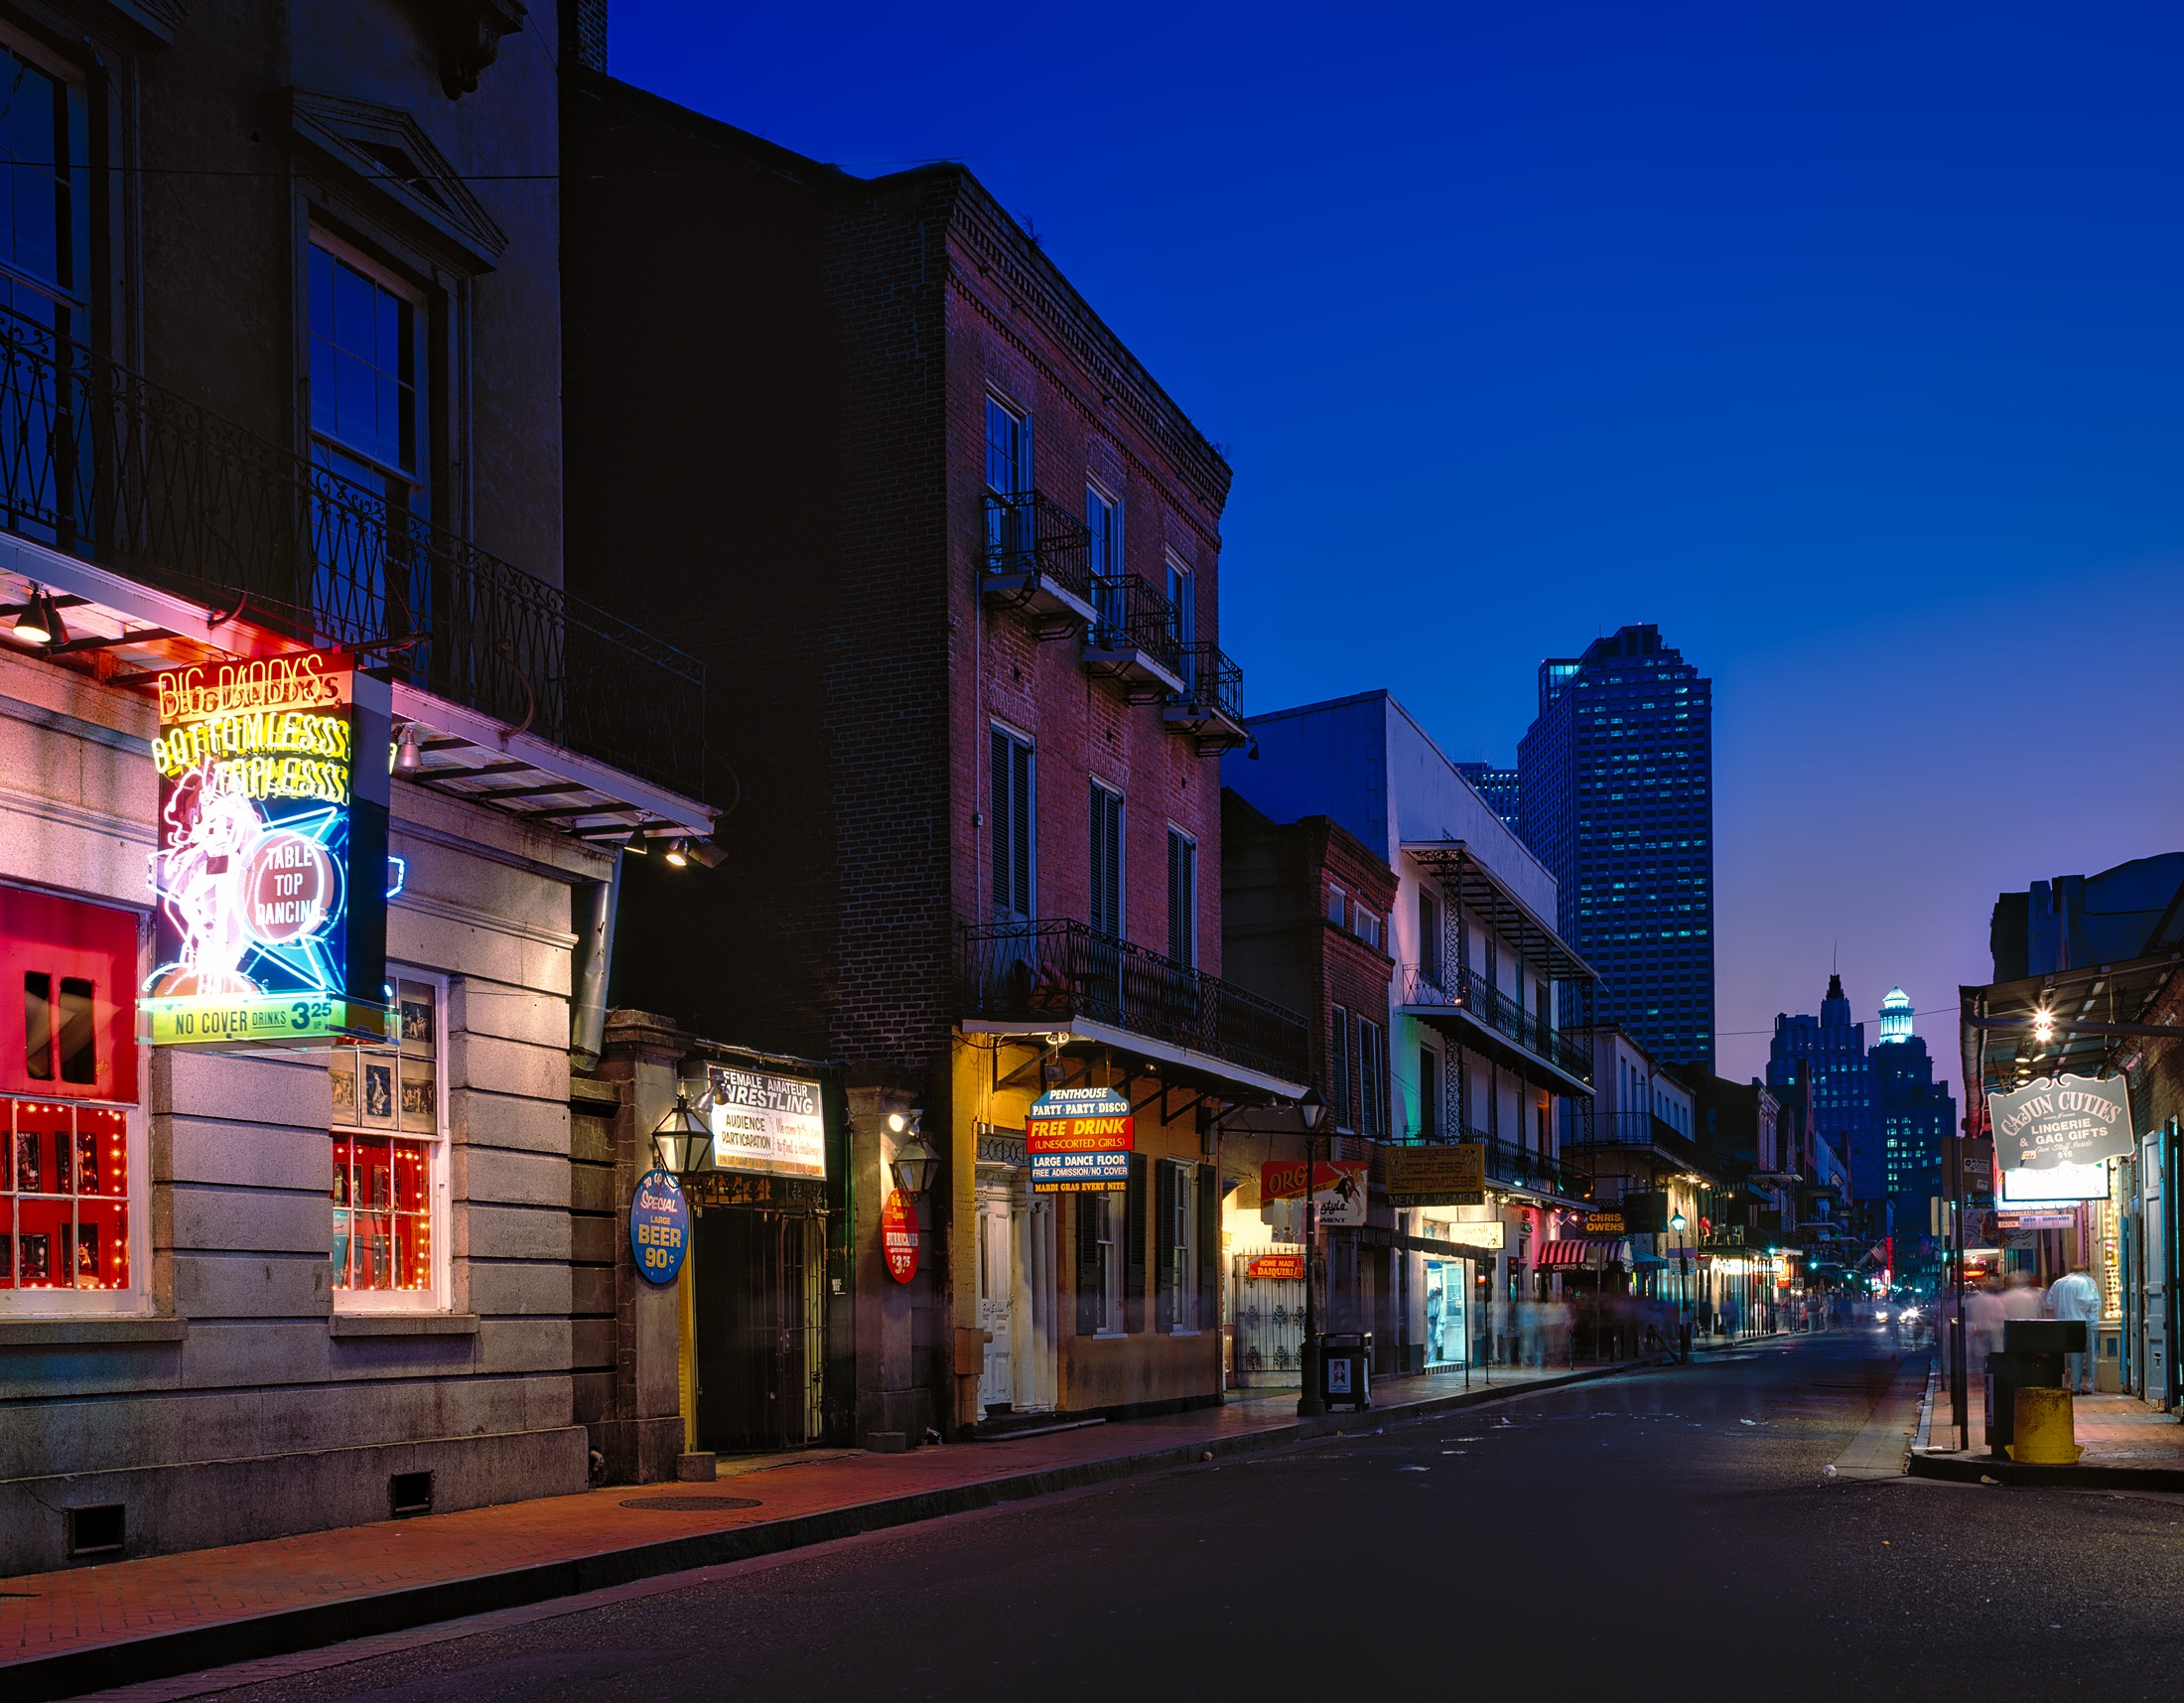
sunset, road, street, night, town, city, urban, cityscape, downtown, dusk, evening, facade, bars, hdr, buildings, infrastructure, cafes, metropolis, neighbourhood, destinations, clubs, new orleans, louisiana, urban area, residential area, human settlement, metropolitan area